Carl A. Swanson

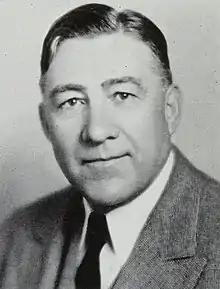
Carl A. Swanson

Carl Anton Swanson (May 1, 1879 – October 9, 1949) was a Swedish-American businessman, who was the founder of the U.S. national food production company Swanson.